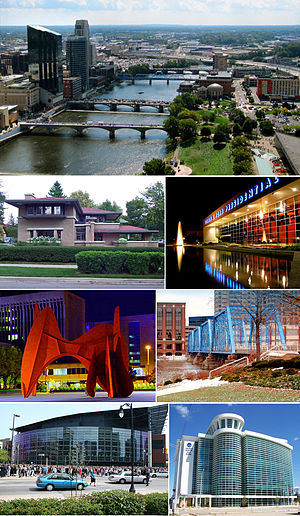
Grand Rapids (Michigan)
Grand Rapids er en by i den amerikanske delstat Michigan. Den er Michigans andenstørste by, og havde ved folketællingen i år 2000 197.800 indbyggere indenfor bygrænserne. Medregnet forstæder har byen over en million indbyggere, og er i stadig vækst.